Wave run-up

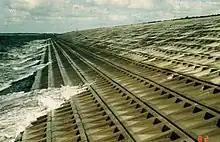
Wave run-up on a Dutch dike with Haringman blocks

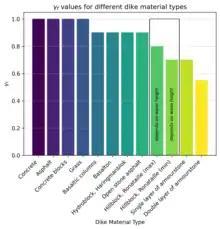
Graph showing different roughness reduction factors for dike construction materials

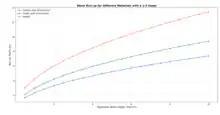
Wave Run-up for Different Materials with a 1:3 Slope. The wave run-up is calculated using the formula: formula_25, where formula_26 is the reduction coefficient and formula_27 is the Iribarren number. Different materials exhibit varying roughness factors, influencing the wave run-up height. This graph compares the wave run-up for double layer armourstone, single layer armourstone, and asphalt for a breakwater with T=6s, Lo=100m, formula_28=0 and berm width =3m.

with a maximum value around 3. The Iribarren number formula_30 is then used based on the period determined using the first negative moment of the wave spectrum. Additionally, formula_26 is the reduction coefficient for the factors described below.